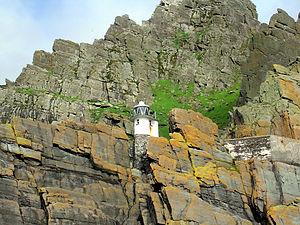
Le phare de Skellig Michael est un phare d'Irlande situé sur l'île de Skellig Michael dans le comté de Kerry. Il est géré par les Commissioners of Irish Lights.
Skellig Michael, aussi connue sous le nom de Great Skellig, est une île de la côte sud-ouest de l'Irlande. Avec Little Skellig, elle forme l'archipel des îles Skellig, au large de la péninsule d'Iveragh dans le comté de Kerry, dans le Munster. S'élevant abruptement à 218 mètres au-dessus de l'océan Atlantique, elle a abrité au Moyen Âge un petit monastère chrétien, ce qui lui a valu une inscription au patrimoine mondial en 1996.